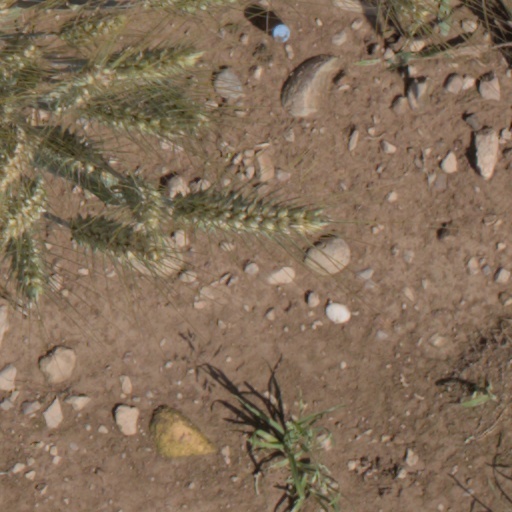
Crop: wheat